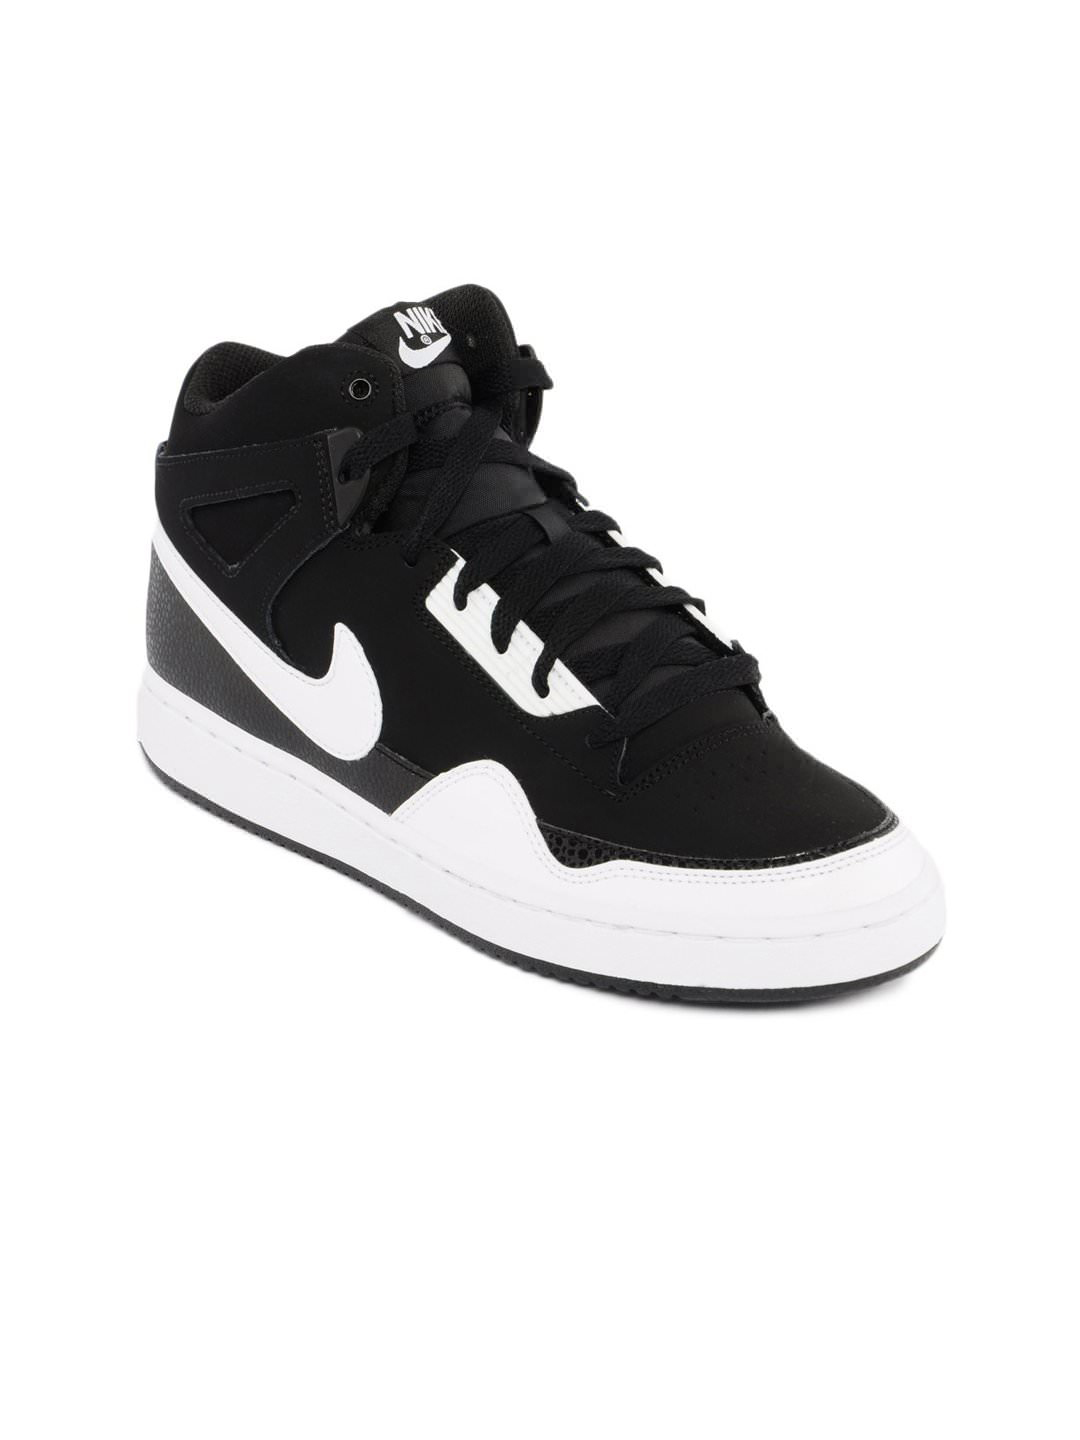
Nike Women Alphaballer  Black Casual Shoes
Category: Footwear / Shoes / Casual Shoes
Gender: Women
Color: Black
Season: Summer 2012
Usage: Casual